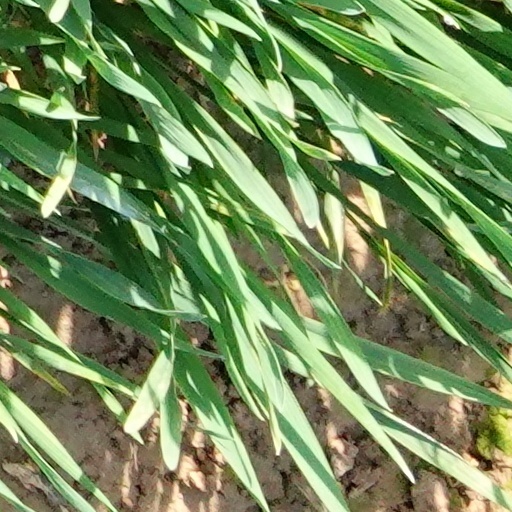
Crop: wheat